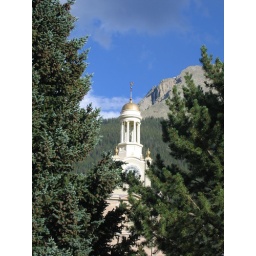
San Joun county Courthouse clock tower in Silverton